Tufi

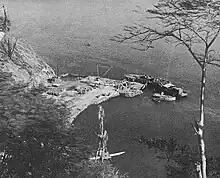
The PT-boat jetty at Tufi, 1943

Tufi was an Australian New Guinea Administrative Unit (ANGAU) Station during World War II. The United States Navy built an PT boat advanced base at Tufi which commenced operations on 20 December 1942 to support the Battle of Buna–Gona. Two PT boats, PT-67 & PT-119 caught fire while refueling at the bases wharf and sank on 17 March 1943 at the wharf along with the Australian army vessel AS 16. The PT boat base was relocated to Morobe on 20 April 1943.